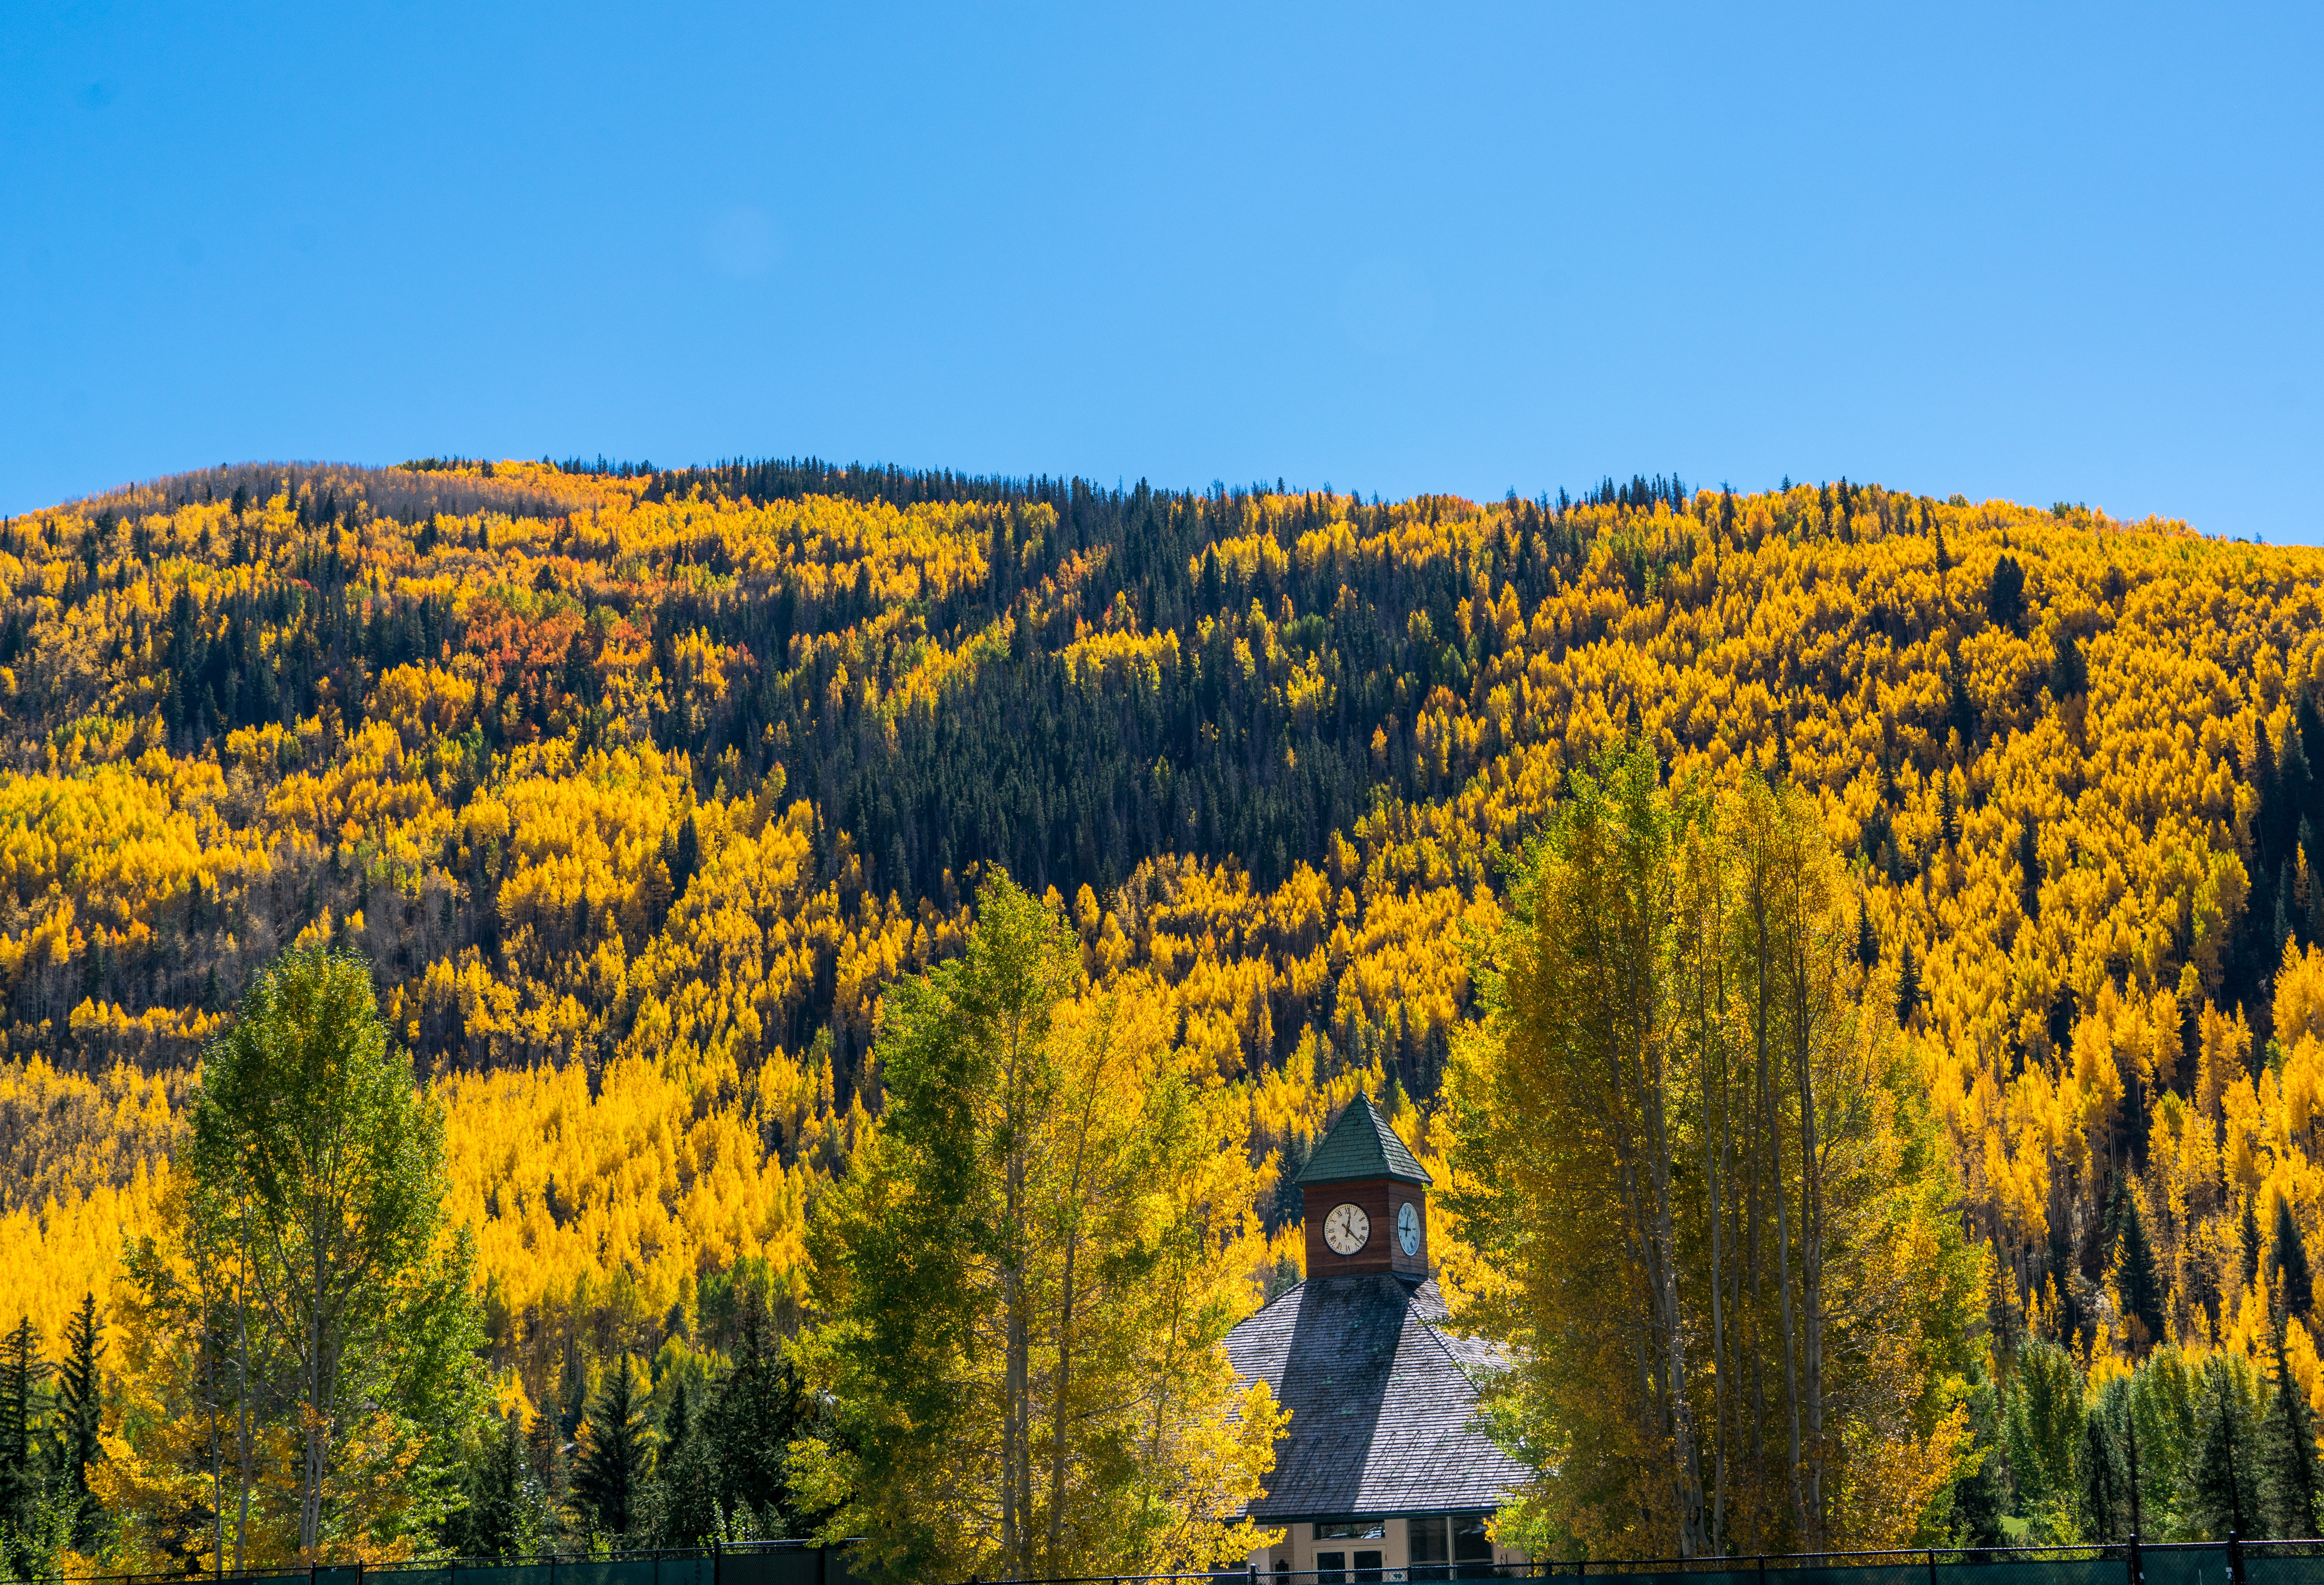
landscape, tree, nature, forest, outdoor, wilderness, mountain, plant, meadow, prairie, morning, leaf, hill, flower, adventure, travel, scenic, autumn, park, usa, alpine, climbing, season, ridge, colorado, habitat, larch, ecosystem, vail, colorado mountains, rocky mountains, foliage nature, biome, natural environment, woody plant